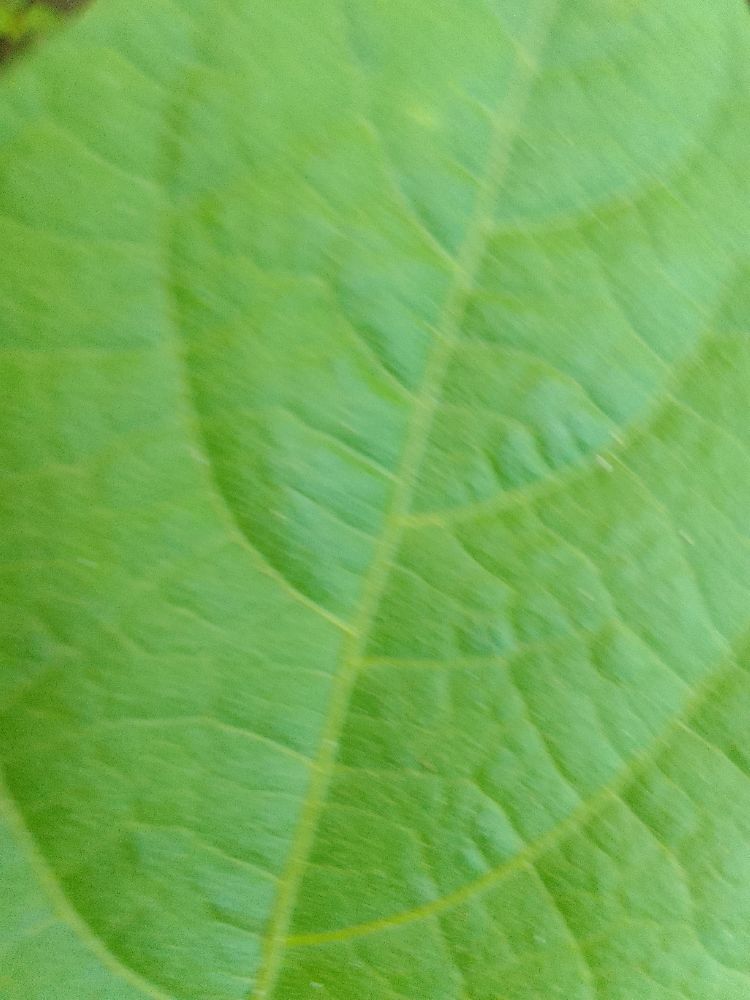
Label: healthy